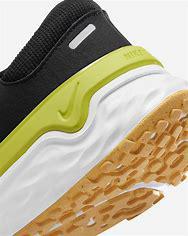
Brand: Nike
Model: Renew Run